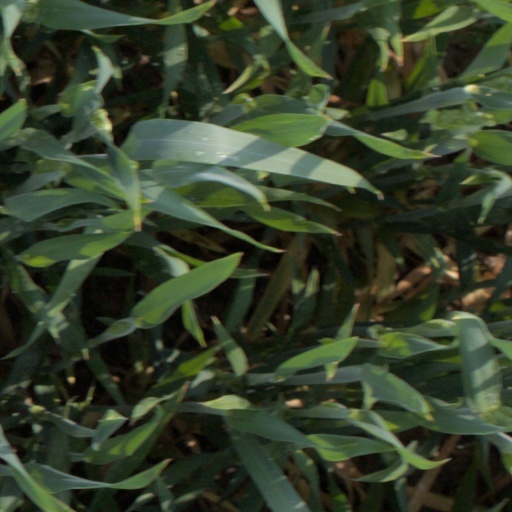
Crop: wheat